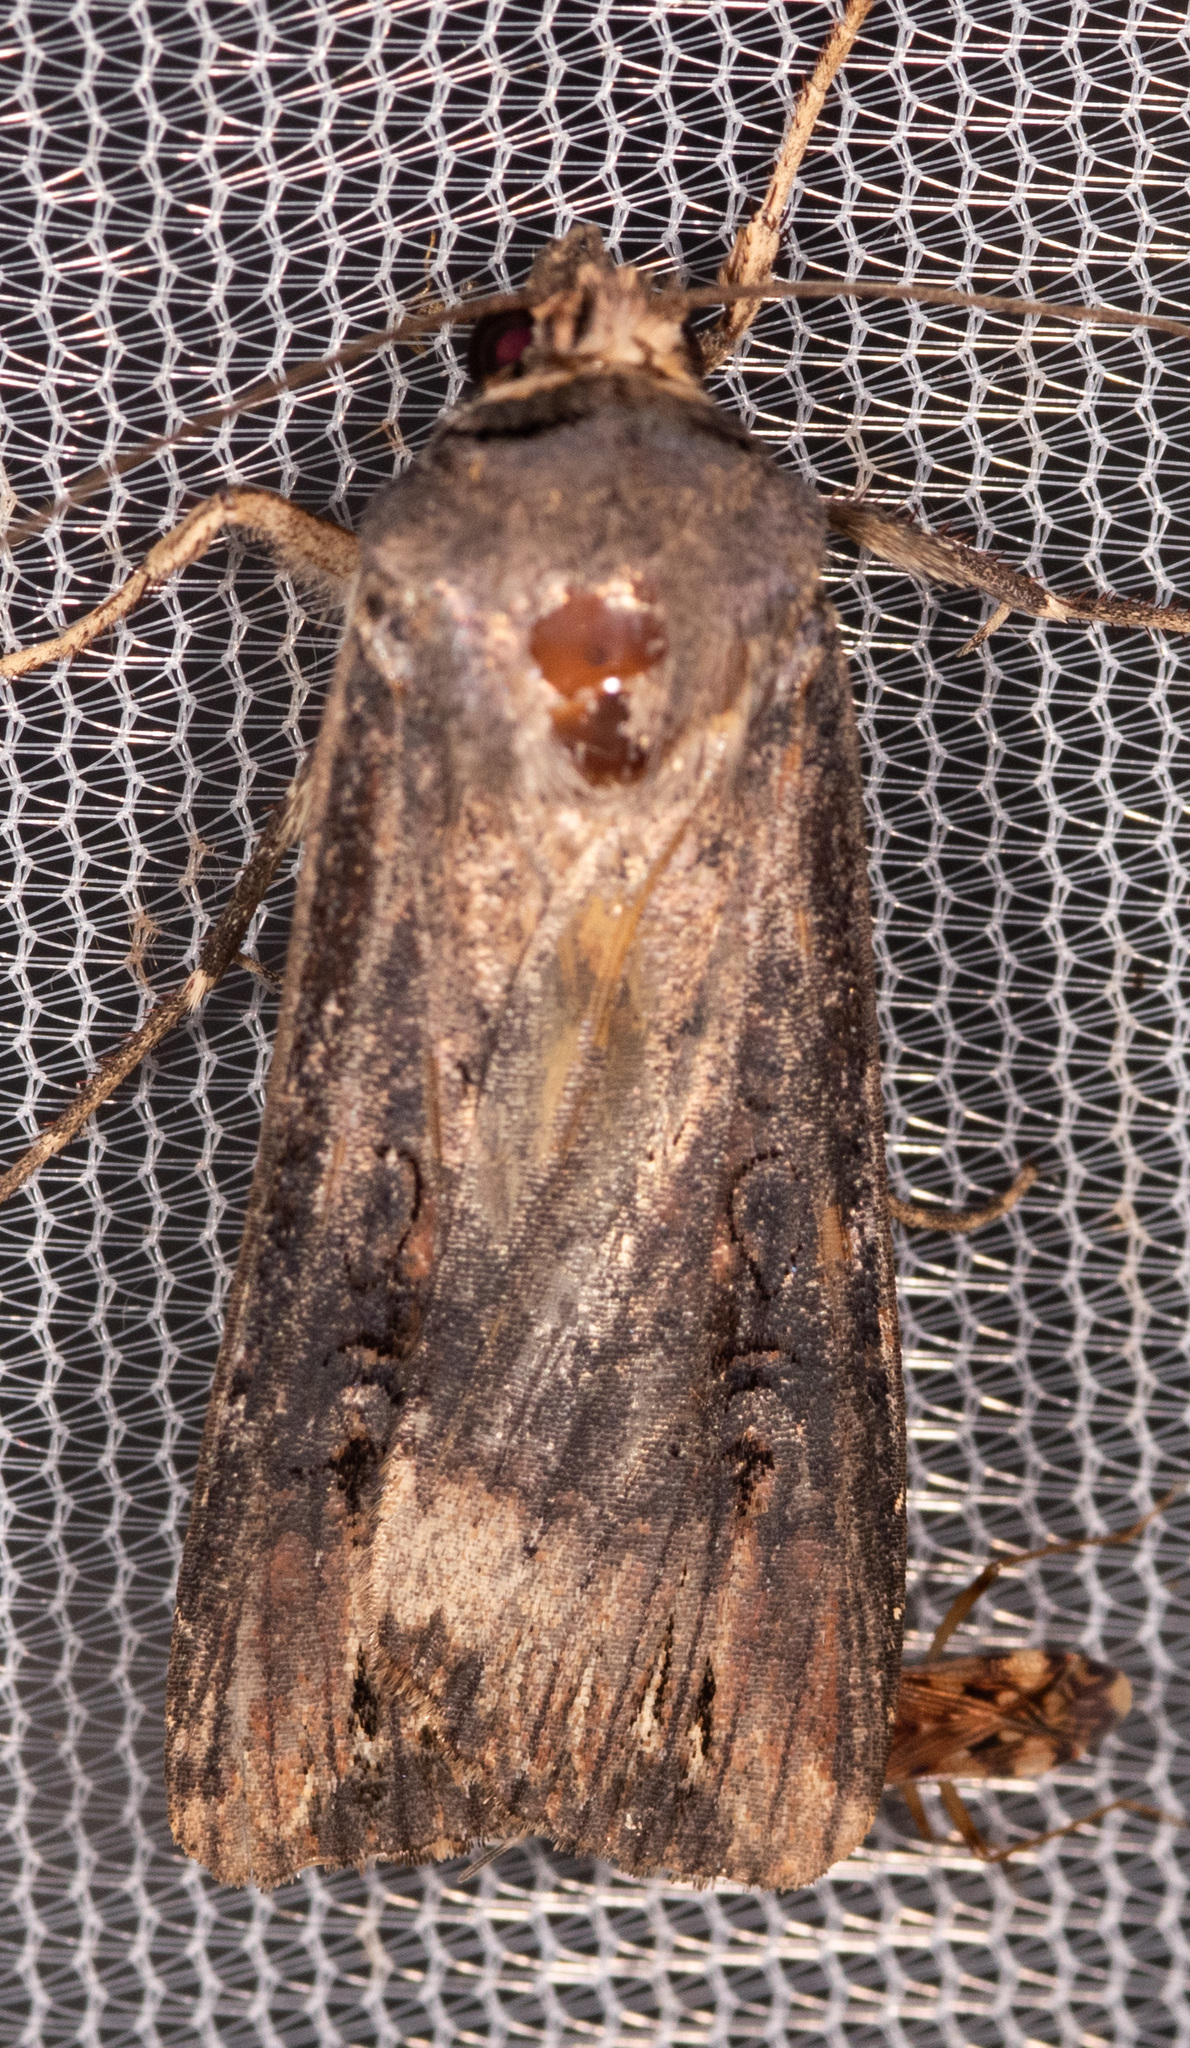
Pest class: cutworms